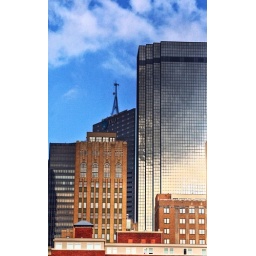
Modern glass buildings tower over the old brickwork of downtown Dallas.